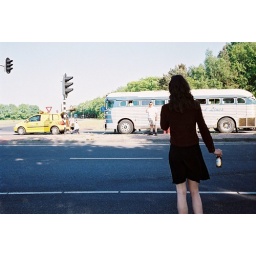
We are left by the side of the road as the bus gets towed away.